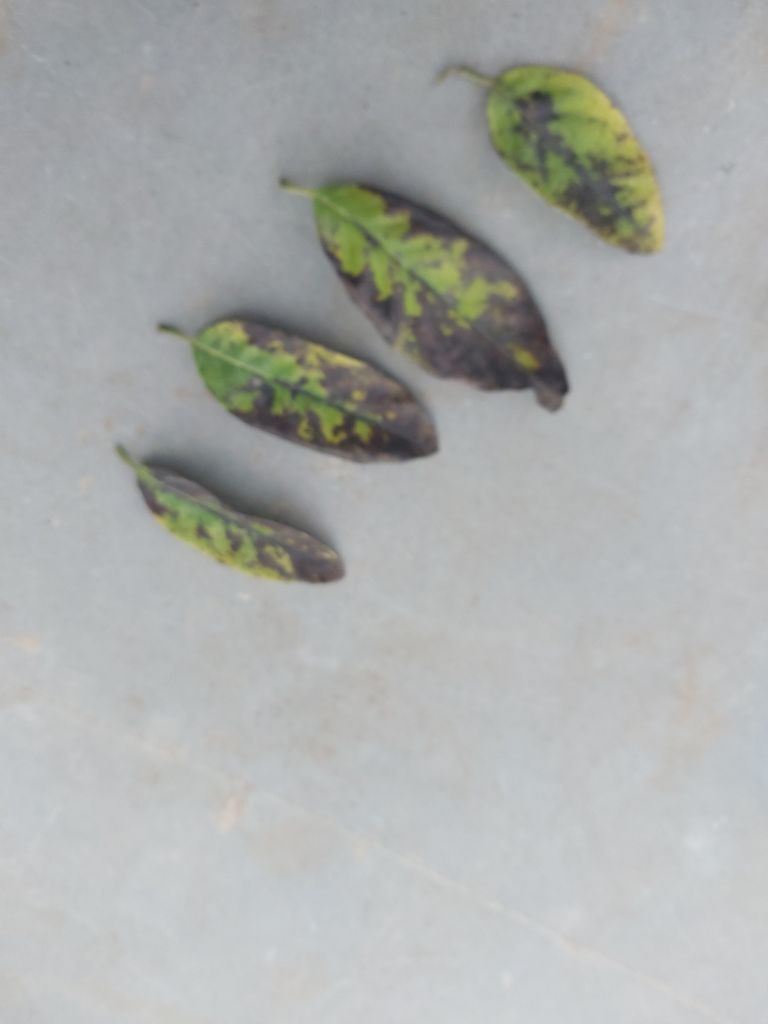
Disease label: Leaf spot on Leaves